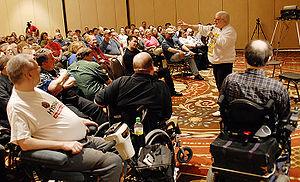
Une convention de fan est un évènement durant lequel des fans d'un film, d'un feuilleton télévisé, d'une bande dessinée, d'un acteur, ou d'un autre genre de divertissement particulier tel que la science-fiction ou l'anime et le manga, se réunissent pour participer aux programmes et aux autres évènements, ainsi que de rencontrer des experts, de célèbres personnalités et autres. Certaines conventions incluent également une activité commerciale.